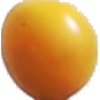
Label: cherry_wax_yellow